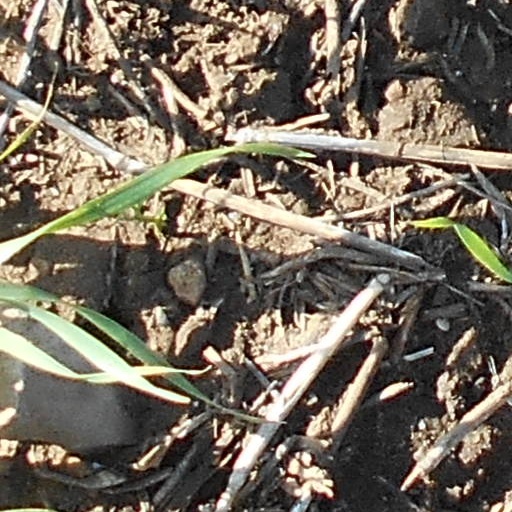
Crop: wheat